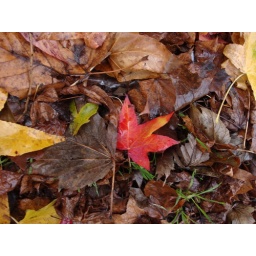
one is still 'almost' alive and red shiny beautiful - fallen down recently from the tree above it